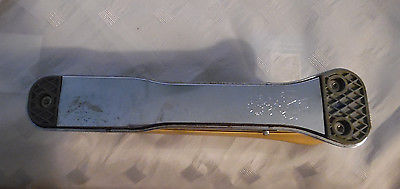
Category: stapler